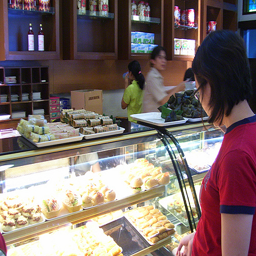
a girl looking at a case full of doughnuts
A woman standing in front of a display in a  bakery.
A woman in glasses is looking at a glass display of pastries.
A woman in front of a bakery counter looking at baked goods on display behind glass, and a man in motion behind the counter, and a woman from the back, behind him, with some cannisters on high shelves on wall.
a woman stands in front of a counter looking at food